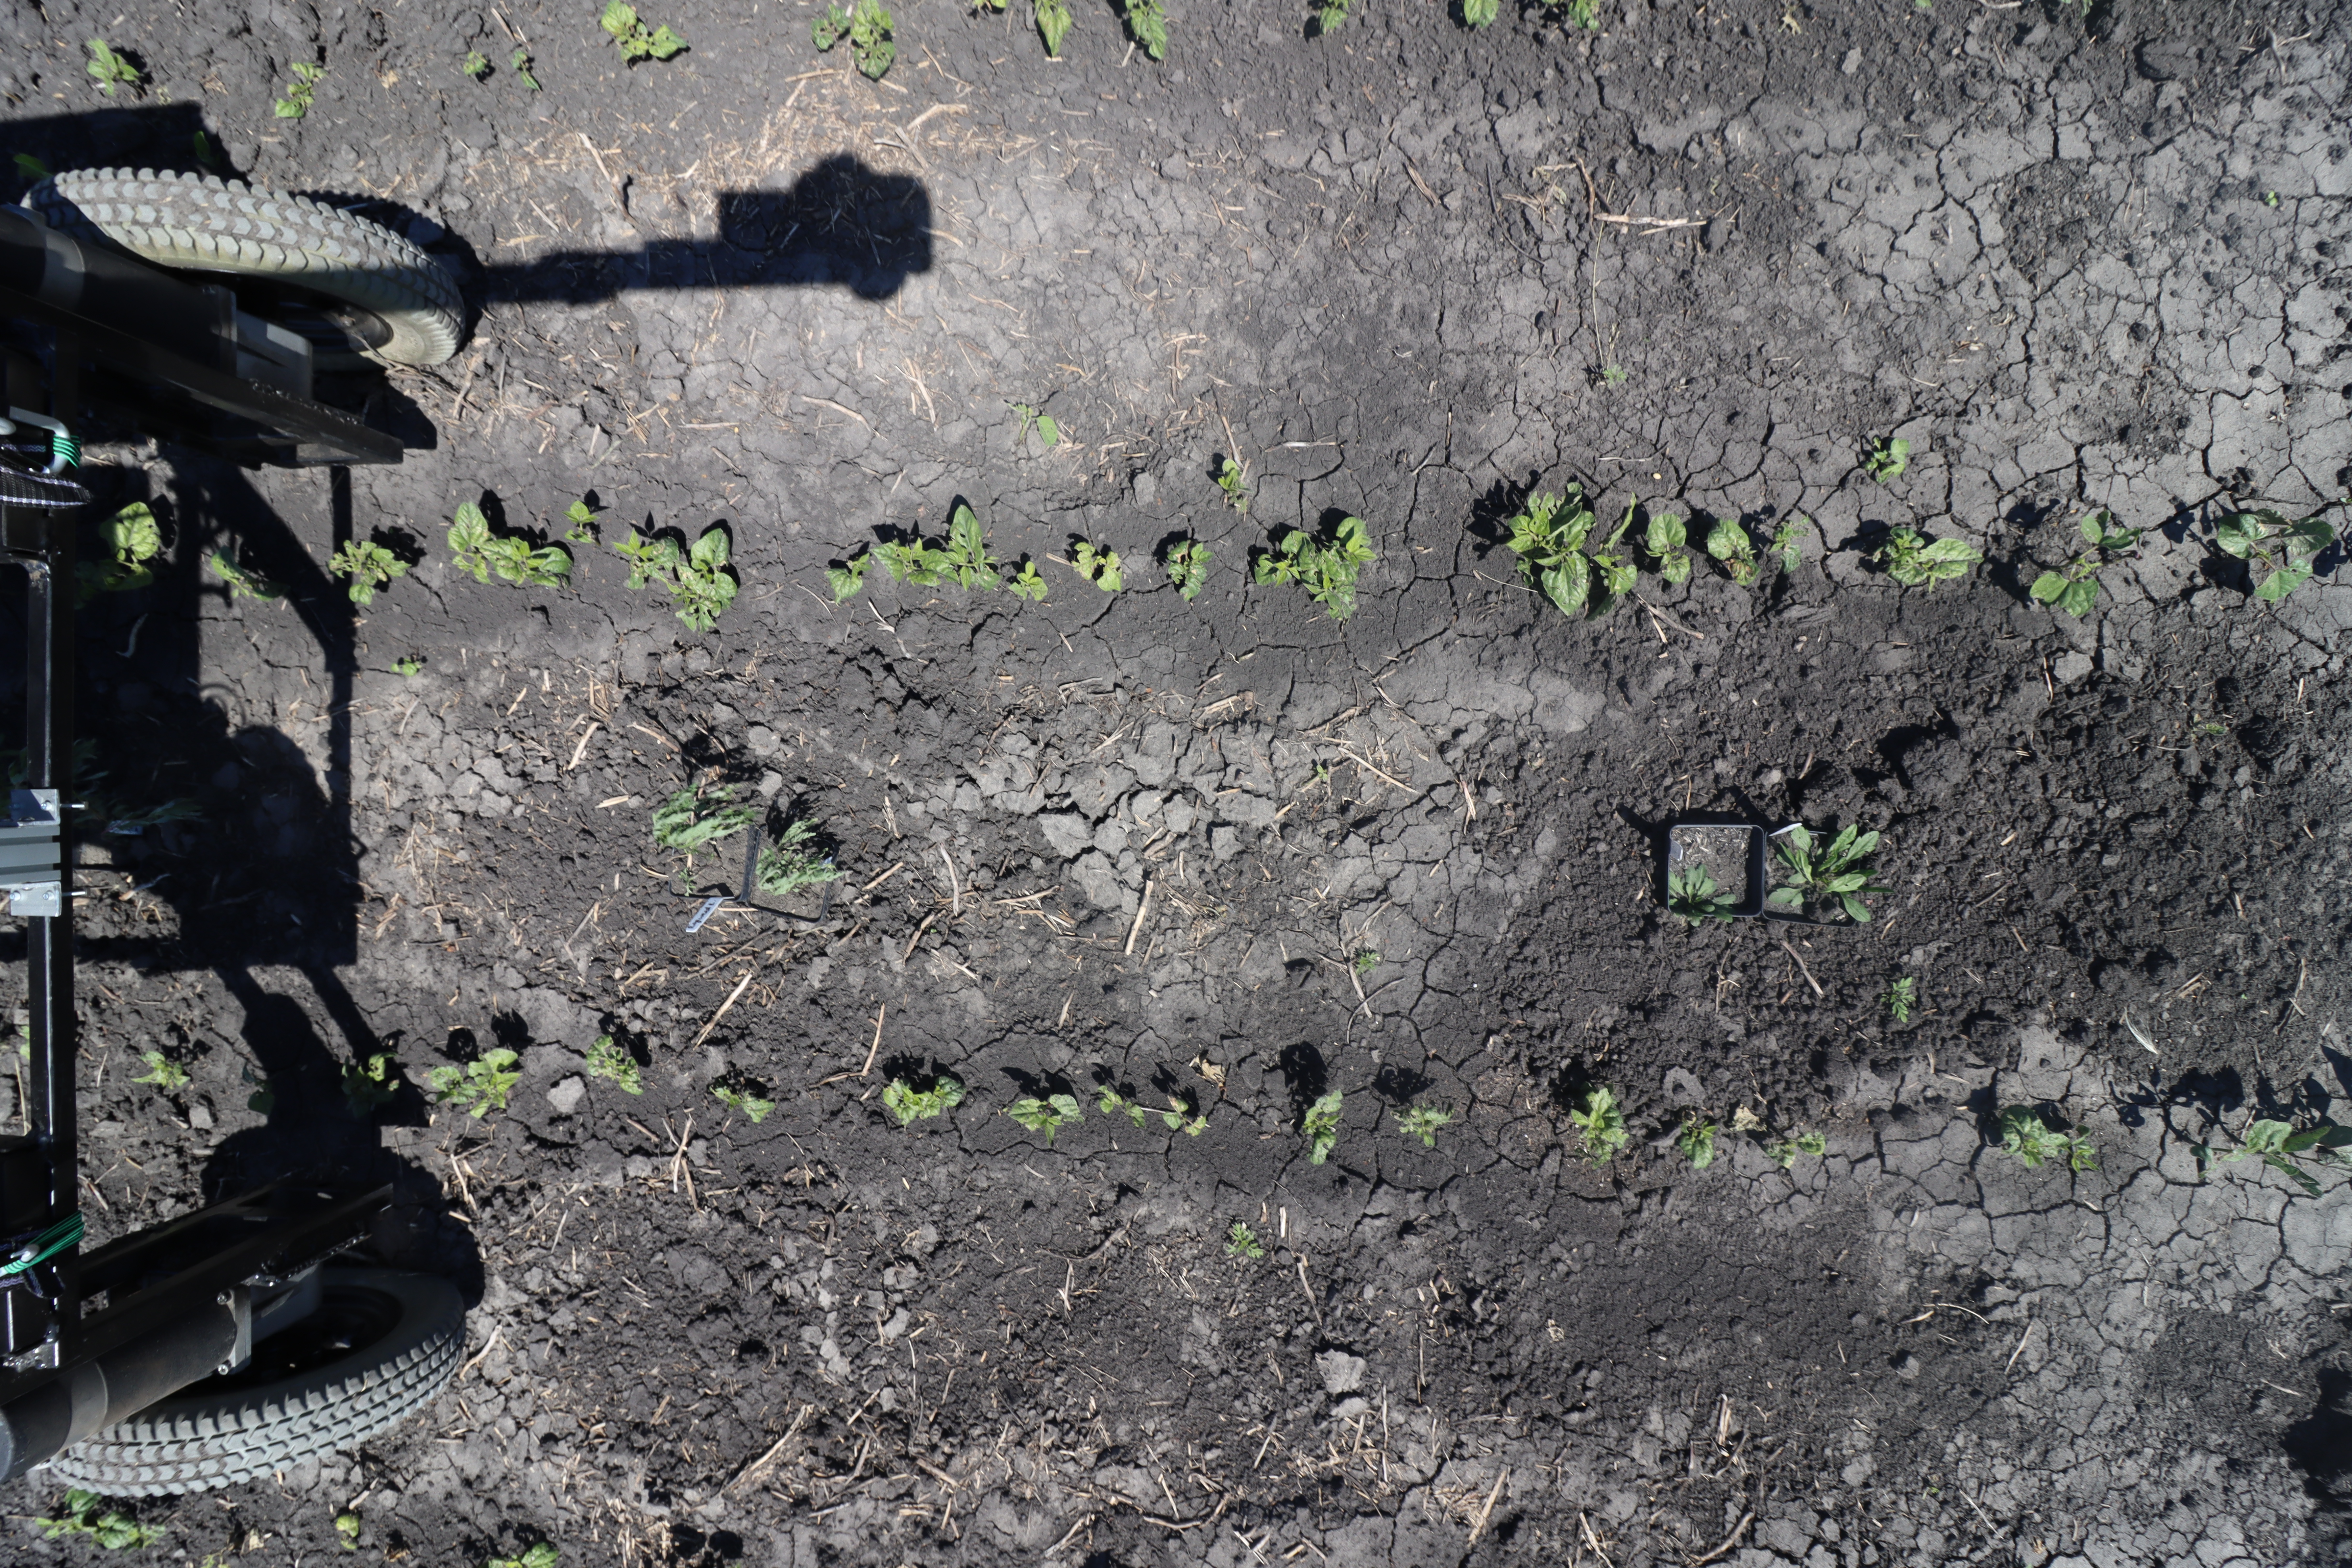
Crop: Black bean
Objects: Blackbean, Blackbean, Blackbean, Blackbean, Blackbean, Blackbean, Blackbean, Blackbean, Blackbean, Blackbean, Blackbean, Blackbean, Blackbean, Blackbean, Blackbean, Blackbean, Blackbean, Blackbean, Ragweed, Ragweed, Horseweed, Horseweed, Ragweed, Blackbean, Blackbean, Blackbean, Blackbean, Blackbean